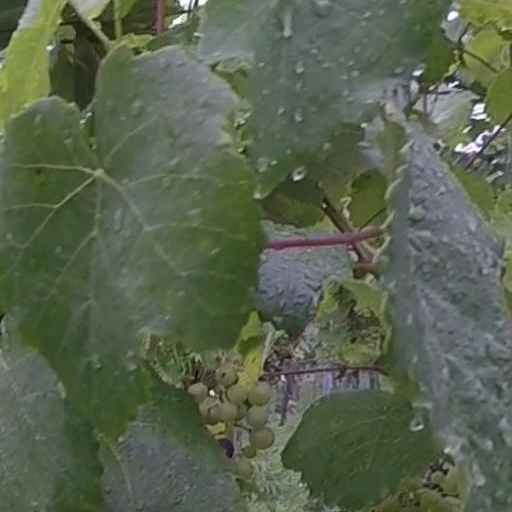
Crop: grape